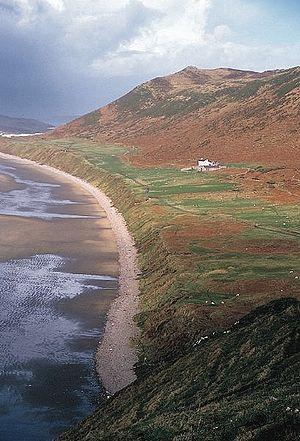
La solifluxion est la descente, sur un versant, de matériaux boueux ramollis par l'augmentation de leur teneur en eau liquide.